Detroit Autorama

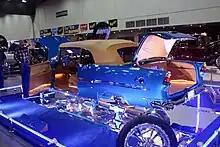
2023 "Great 8" Contender: a 1955 Chevy Convertible owned and built by the Snodgrass Brothers of Melbourne, Florida

The Ridler Award Trophy, designed by Larry Erickson, is presented to the vehicle's owner, who is also given an embroidered jacket and a $10,000 check. Along with receiving a personal Ridler Award, the owner's name is also engraved among the list of past recipients on the full-scale Ridler trophy, which is kept at GM Performance's Headquarters in Auburn Hills, Michigan.